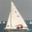
Label: ship